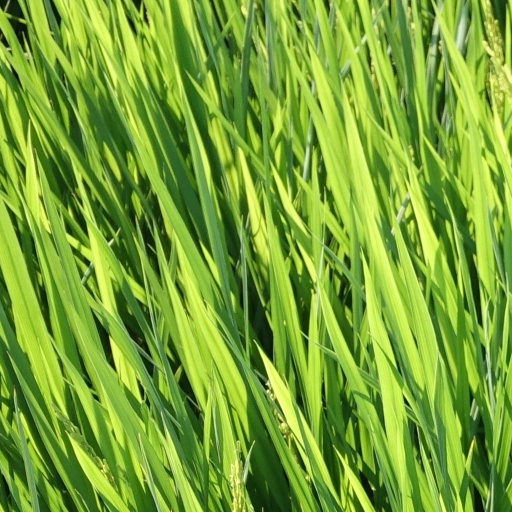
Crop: rice